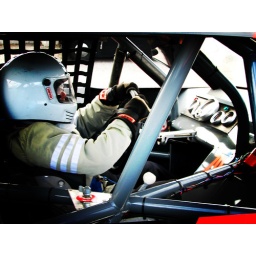
Me in stock car waiting for the green flag.